Borstal

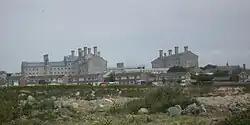
HMP Portland, Dorset, former Borstal

The Gladstone Committee (1895) first proposed the concept of the borstal, wishing to separate youths from older convicts in adult prisons. It was the task of Sir Evelyn Ruggles-Brise (1857–1935), a prison commissioner, to introduce the system, and the first such institution was established at Borstal Prison in a village called Borstal, near Rochester, Kent, England, in 1902. Although originally created to be a typical prison, Borstal evolved into something new, with the name still recognised today. The redesigned prison regime focused on education rather than punishment, aiming to avoid inmates reoffending.